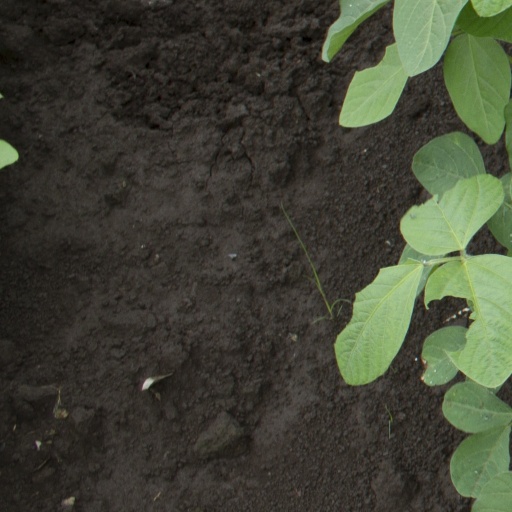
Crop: soybean